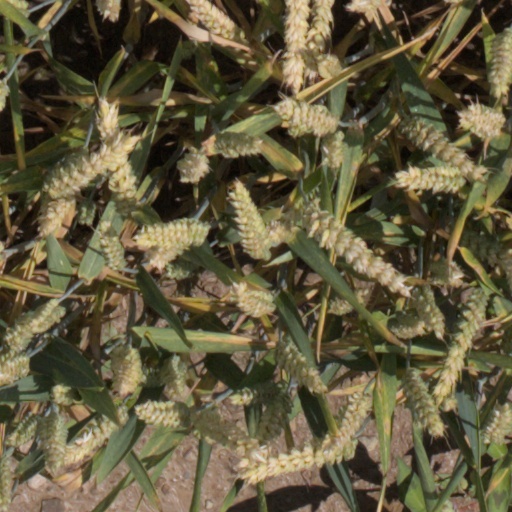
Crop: wheat